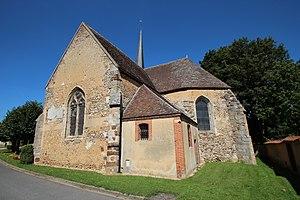
Église Saint-Aignan de Fontaine-les-Ribouts en France.
Fontaine-les-Ribouts est une commune française située dans le département d'Eure-et-Loir, en région Centre-Val de Loire.